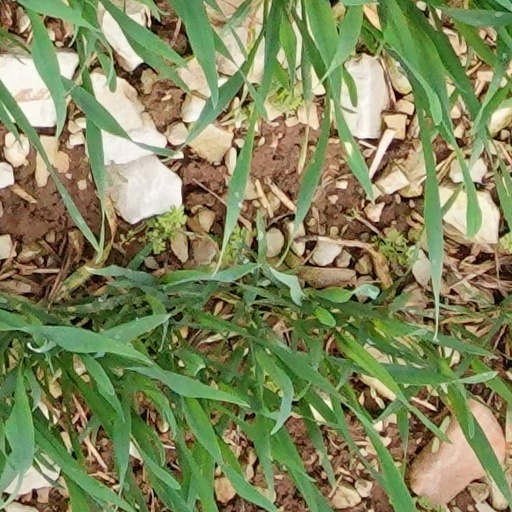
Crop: wheat